Rosso Barletta DOC

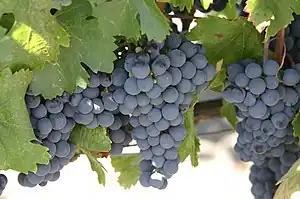
Rosso Barletta is one of the few Italian DOCs that are permitted to include Malbec in the blends

The Rosso Barletta DOC includes a special labelling (similar to "Reserva") for aged wines that is called "Invecchiato". Unlike "Reserva" or "Superiore", the Invecchiato designation doesn't carry with it any requirement for increased alcohol levels (though the wines do tend to be higher than the usual 12%). Instead the designation is concerned solely with ageing. Wines produced under this designation must be aged for a minimum of two years, with at least one of those years being in oak barrels or some other wooden storage vessel.